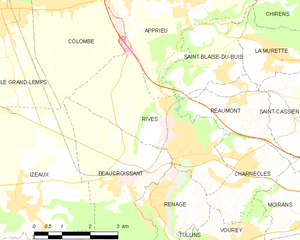
Rives, également appelée Rives-sur-Fure, de façon non officielle, au niveau local, est une commune française située dans le département de l'Isère en région Auvergne-Rhône-Alpes.